Drew Butera

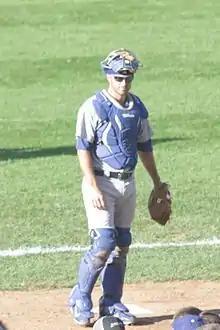
Butera for the Los Angeles Dodgers in 2014

Butera began 2012 with the Triple-A Rochester Red Wings. After hitting .279 in 15 games with 1 home run and 5 RBI, he was called up to the Twins in May. On May 20, 2012, Butera pitched the eighth inning of the Twins 16–4 loss to the Milwaukee Brewers. Butera pitched a scoreless inning, issuing a walk and striking out Carlos Gómez. He threw a fastball and a changeup. In 2012 for the Twins, he batted .198/.270/.279 with one home runs and 5 RBIs in 111 at bats.